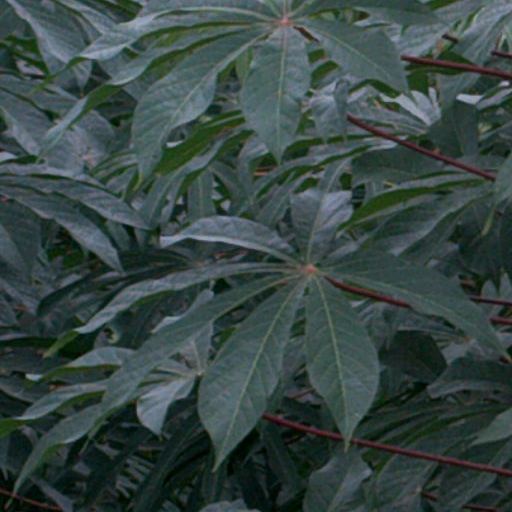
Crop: cassava